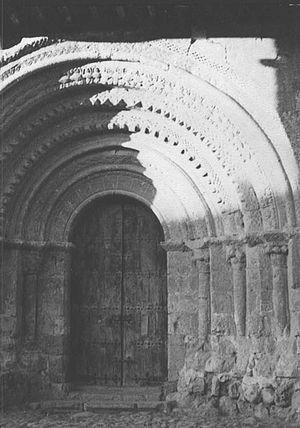
Trigueros del Valle est une commune de la province de Valladolid dans la communauté autonome de Castille-et-León en Espagne.